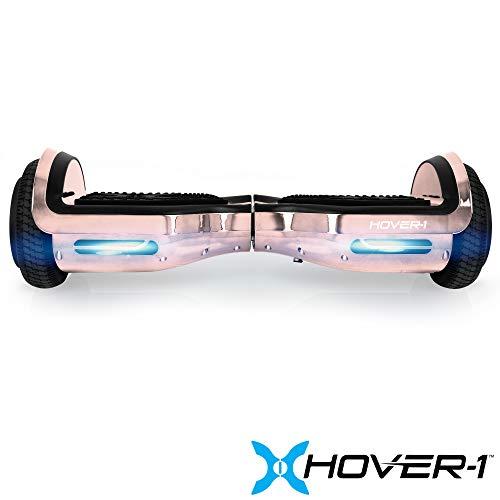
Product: HOVER-1 Chrome Electric Hoverboard Scooter
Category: Sports & Outdoors | Outdoor Recreation | Skates, Skateboards & Scooters | Scooters & Equipment | Scooters | Self Balancing Scooters
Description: Two 150W motor: Battery capacity: 24V, 4.0 Ah, with overcharge and discharge protection.
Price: $199.00
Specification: Product Dimensions:         26 x 10 x 10 inches ; 1.5 pounds    |Shipping Weight: 22.1 pounds (View shipping rates and policies)|ASIN: B07FDMN2G6|Item model number: HY-CHR-RSE|Batteries 1 Lithium ion batteries required. (included)|    #210    in Self Balancing Scooters